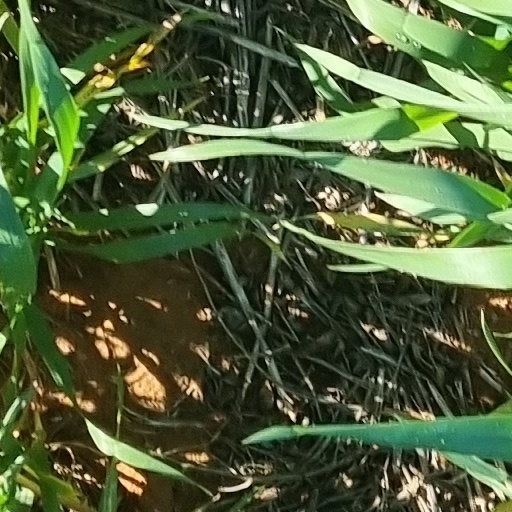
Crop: wheat